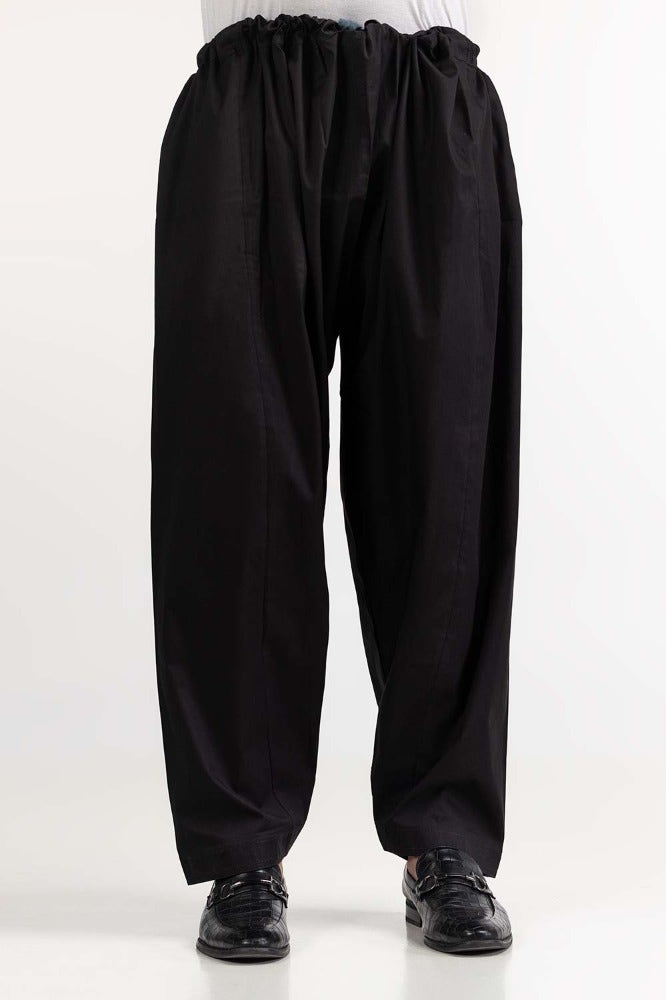
black chinese pants